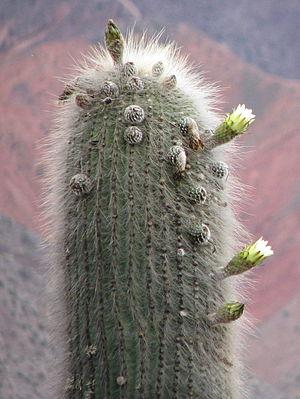
Fleurs de cactus Echinopsis atacamensis subsp. pasacana (cardón), à Tilcara